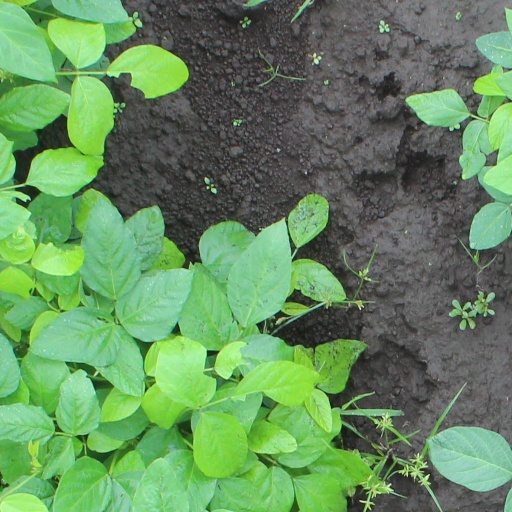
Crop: soybean